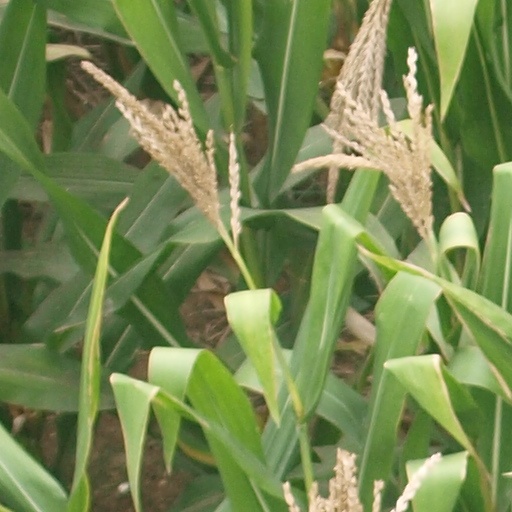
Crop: maize; corn